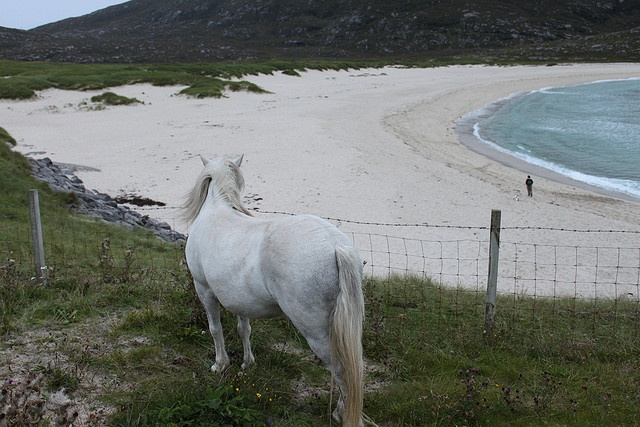
A large white horse standing on top of a grass covered field.
The white horse is standing beside a fence.
White horse standing above an almost deserted beach.
A white horse standing next to the beach.
A horse behind a fence is looking at an ocean beach